Josefa de Óbidos

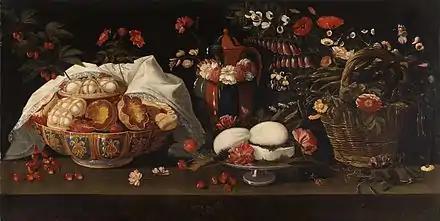
"Still Life with Flowers and Sweets", 1676. Museu Municipal de Santarém.

Many of her still-life paintings, considered her specialty, are now preserved in the Museu Nacional de Arte Antiga in Lisbon. Among her most famous still lifes are a series of paintings of the months of the year, painted in collaboration with her father and now dispersed among various private collections; each of these paintings consists of a landscape background with a still life in the foreground, composed of the animals, fruits, and vegetables consumed in that month. While these paintings appear to be secular still-life paintings on the surface, they also have religious meaning and may be connected to Franciscan religiosity. An example of one of her religious paintings would be "The Pascal Lamb" which conveys ideas of piety and sacrifice. Taken as a whole, these paintings represent the passage of time, the inevitability of death, and the possibility of rebirth.